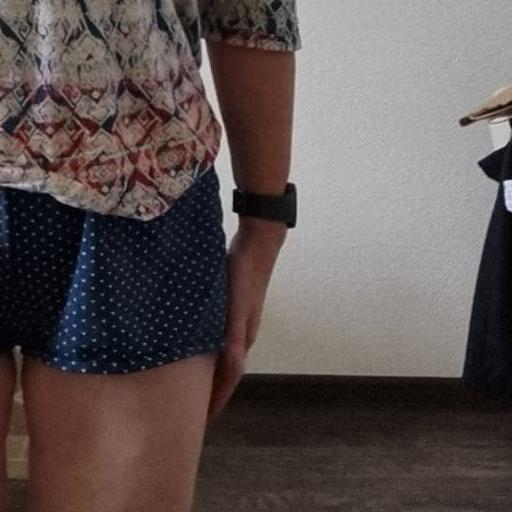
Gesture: no_gesture